Railway coupling

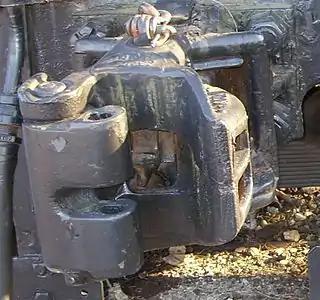
Transition era AAR knuckle coupler. The gap in the knuckle accommodates the link of a Johnston coupler and the vertical hole in the knuckle accommodates the pin.

The Natal Government Railways (NGR), established in the Colony of Natal in 1875, followed suit and all locomotives and rolling stock acquired by that railway were equipped with Johnston couplers, beginning with the NGR Class K 2-6-0T in 1877.